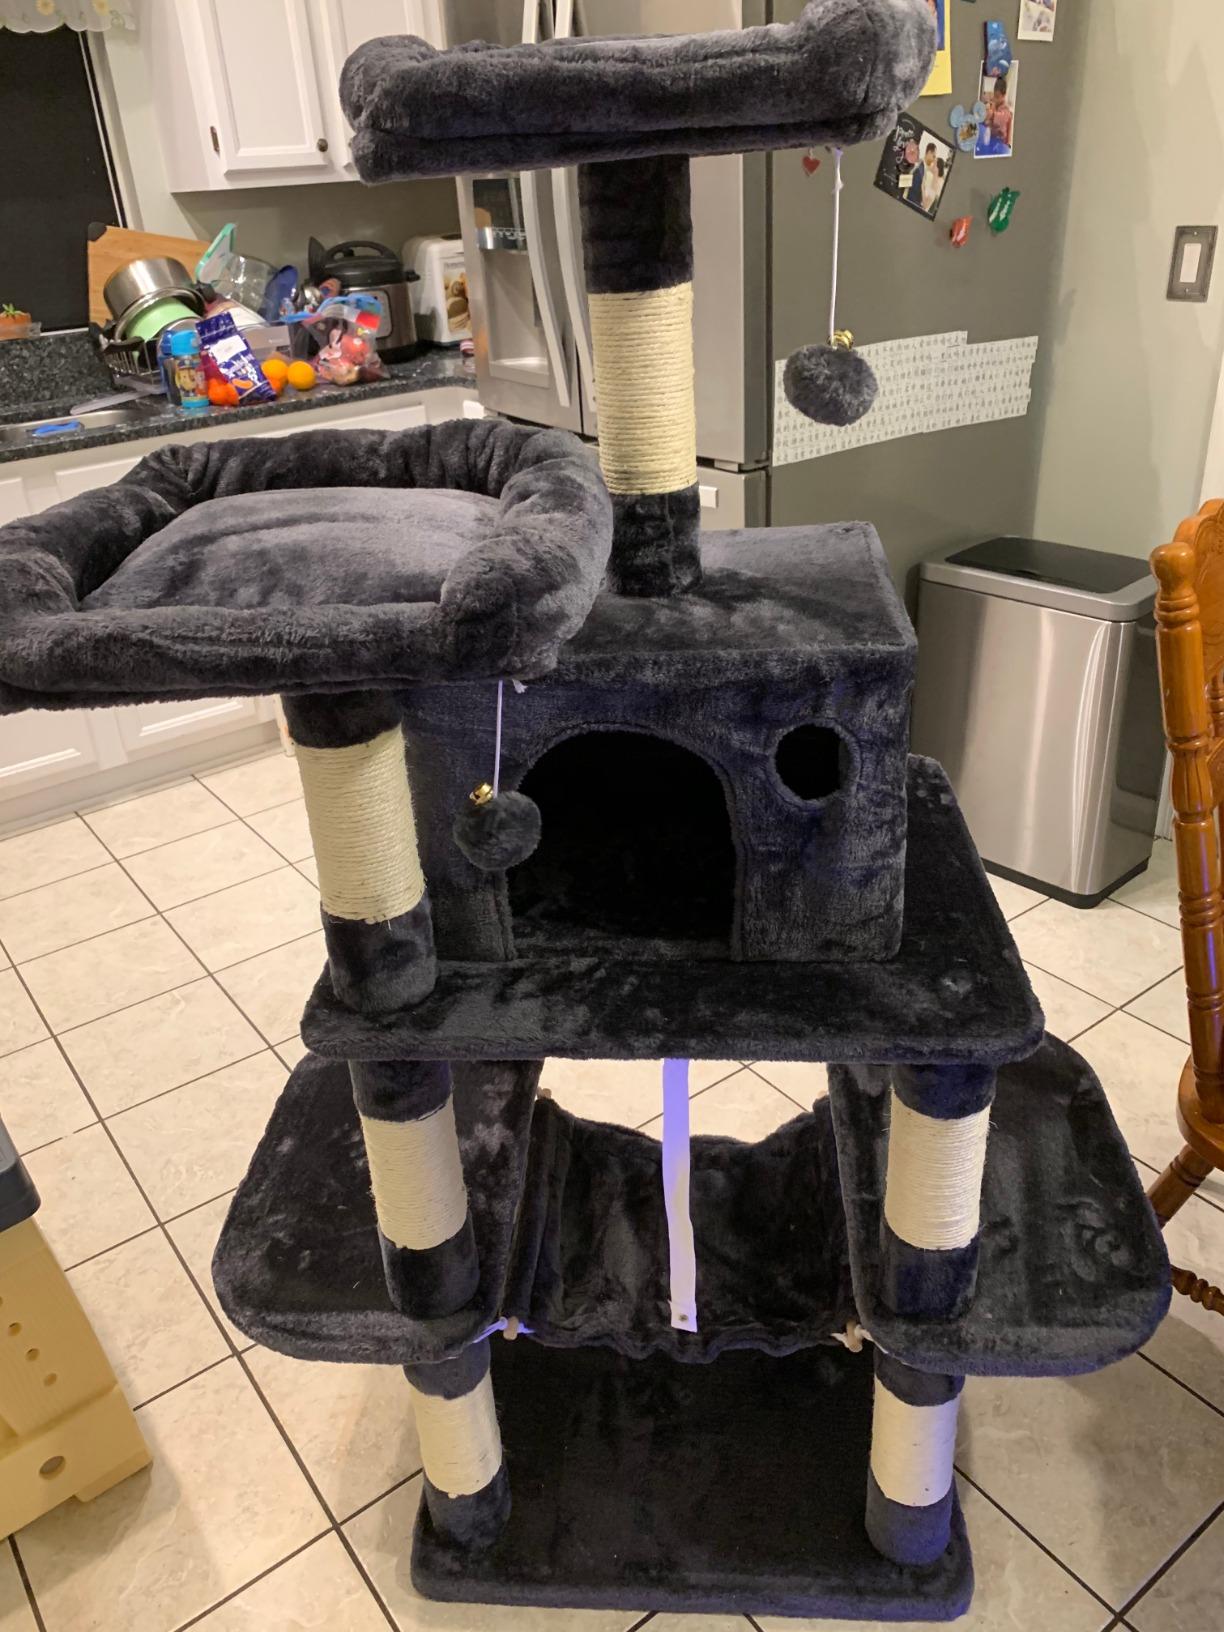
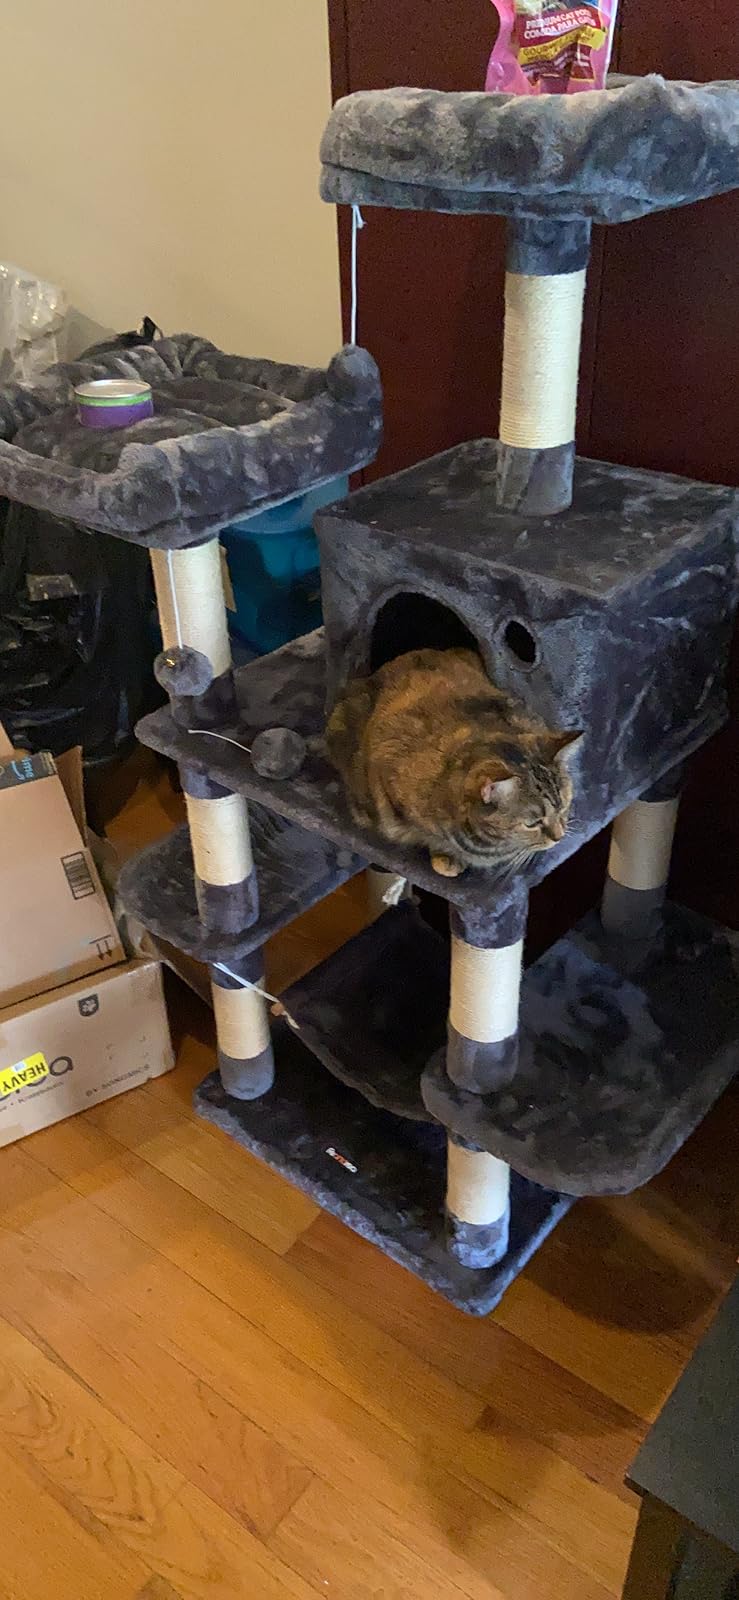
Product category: items_cat tree
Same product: yes